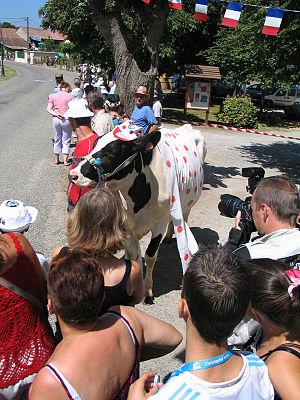
Le Tour de France 2005 est la 92ᵉ édition du Tour de France cycliste. Il s'est tenu du 2 juillet au 24 juillet 2005, sur 3 607 km, en 21 étapes.